Acts 18

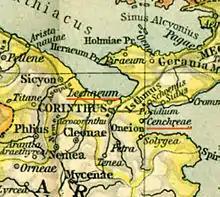
Map showing ancient ports (underlined in red) of Corinth ("Corinthus"): "Lechaeum" (Lechaion) and "Cenchreae" (Cenchrea)

Matthew Henry argued that the original text is ambiguous as to who had their hair cut off, it could have been Aquila or Paul. The vow was likely a Nazarite vow with the hair cut signifying completion of the vow period.